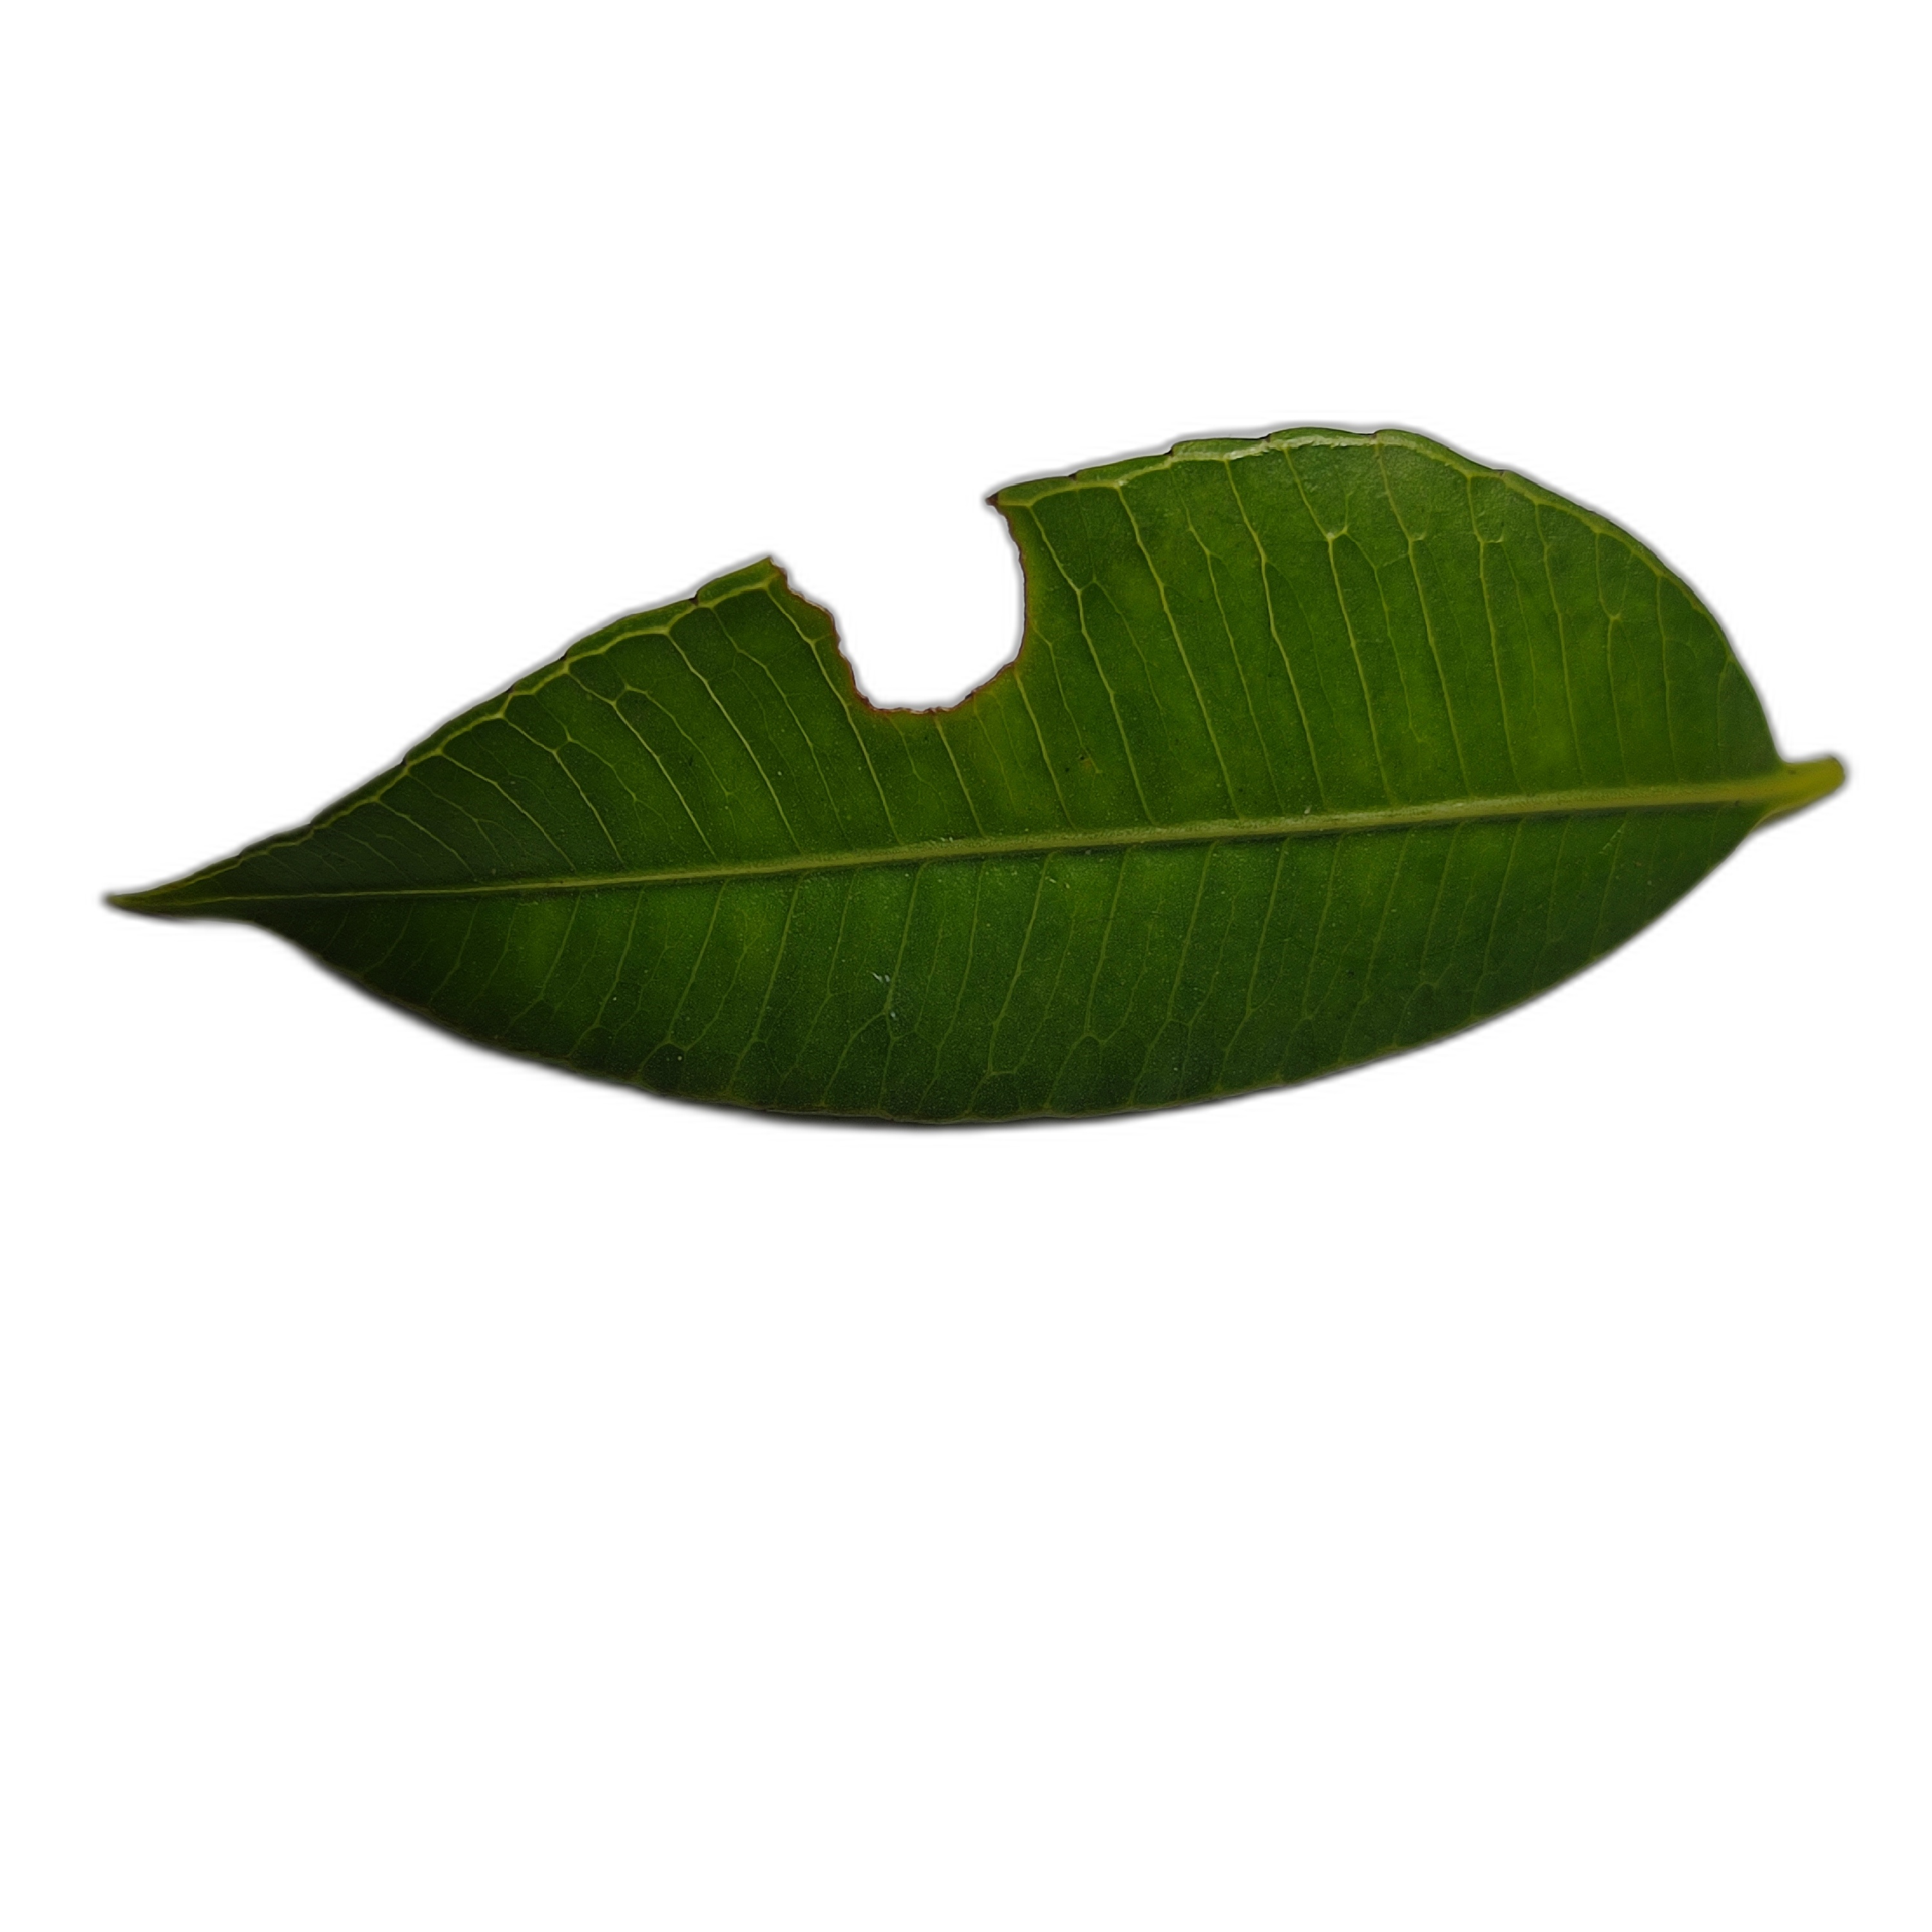
Label: not_healthy